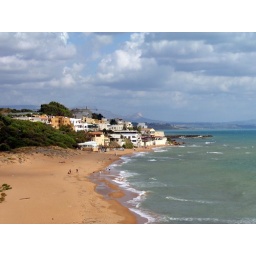
This is the beach below Selinunte. The horn-shaped 'white-capped' mountain in the middle distance background is Mount Nadore, in Sciacca